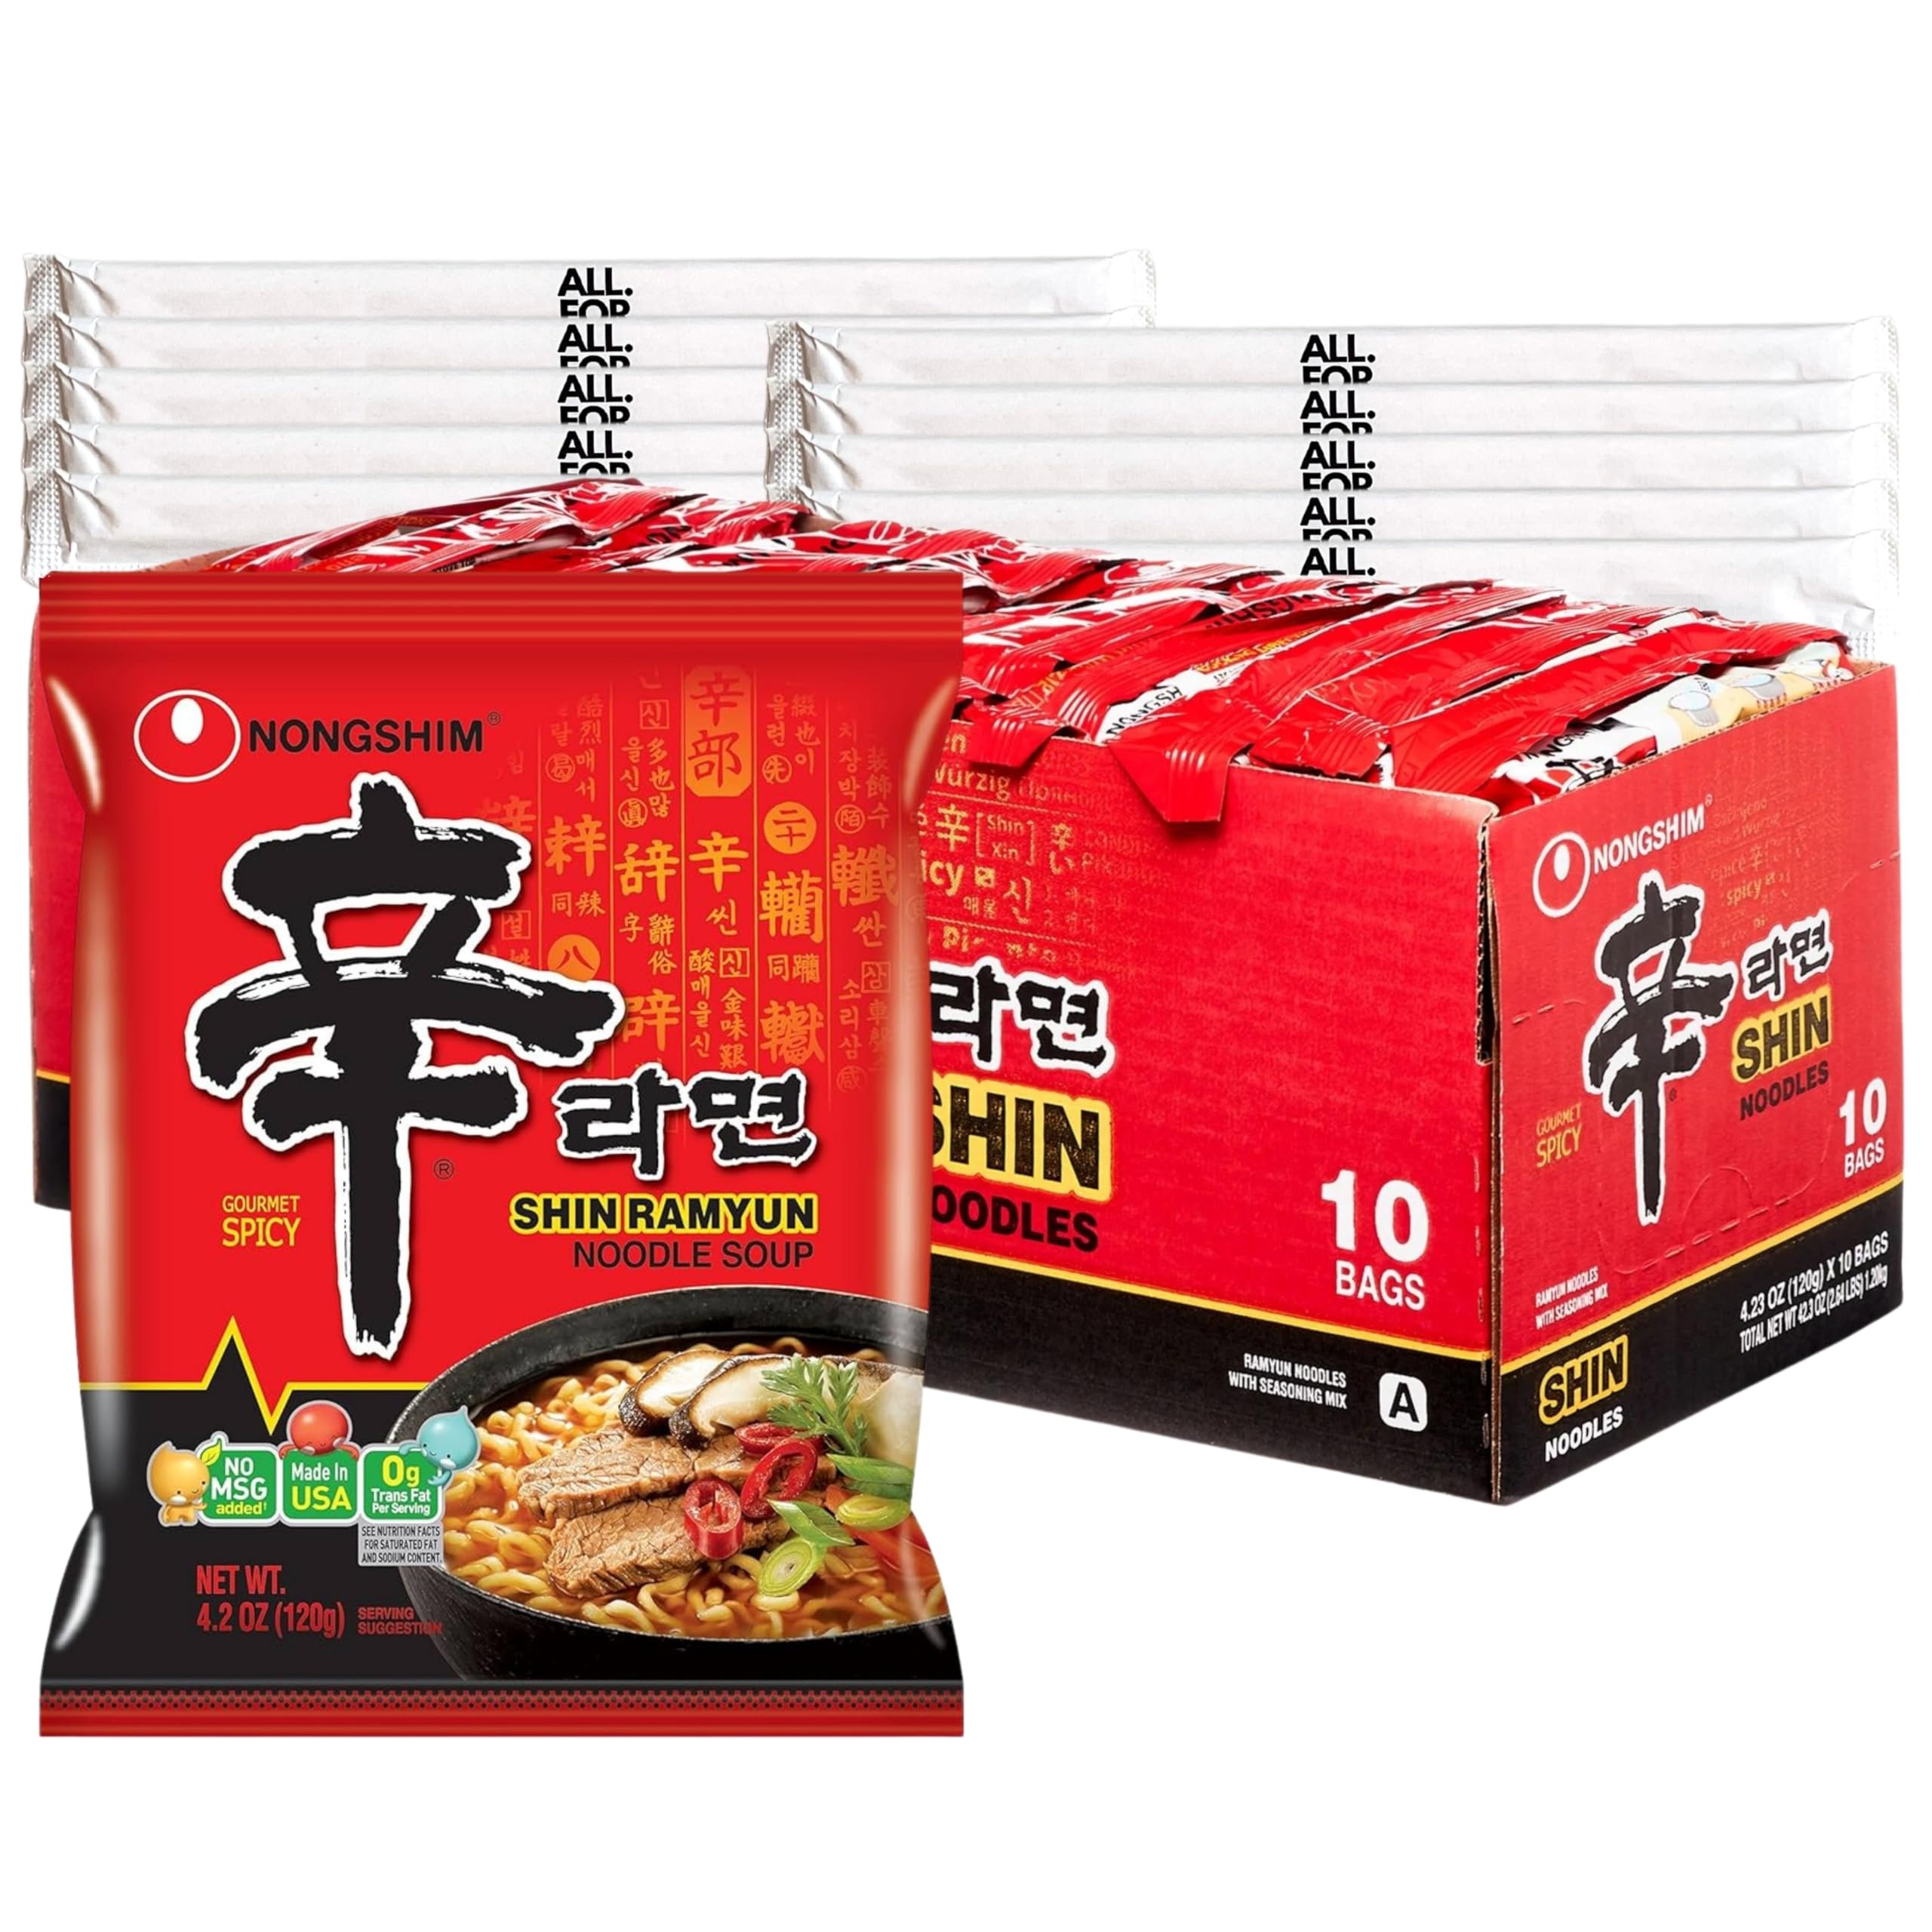
Item Name: Ramen Noodles - Shin Ramyun - 10 Pack - Spicy Ramen Noodles Soup Asian Korean Food Combo Bundle with 10 ALL.FOR.YOU. Branded Chopsticks
Value: 42.0
Unit: Ounce

Price: 38.99